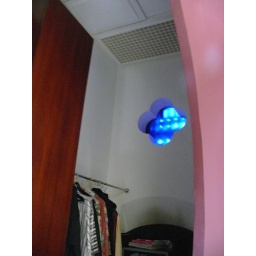
Pretty stained glass window in the closet